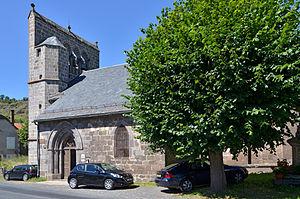
Église de Sainte Anastasie, Cantal, France
Neussargues en Pinatelle est, depuis le 1ᵉʳ décembre 2016, une commune nouvelle française située dans le département du Cantal en région Auvergne-Rhône-Alpes.
Sainte-Anastasie est une ancienne commune française, située dans le département du Cantal en région Auvergne-Rhône-Alpes. Elle fusionne le 1ᵉʳ décembre 2016 avec les communes de Celles, Chalinargues, Chavagnac et Neussargues-Moissac pour constituer la commune nouvelle de Neussargues en Pinatelle.
Cet article recense les monuments historiques du département du Cantal, en France.